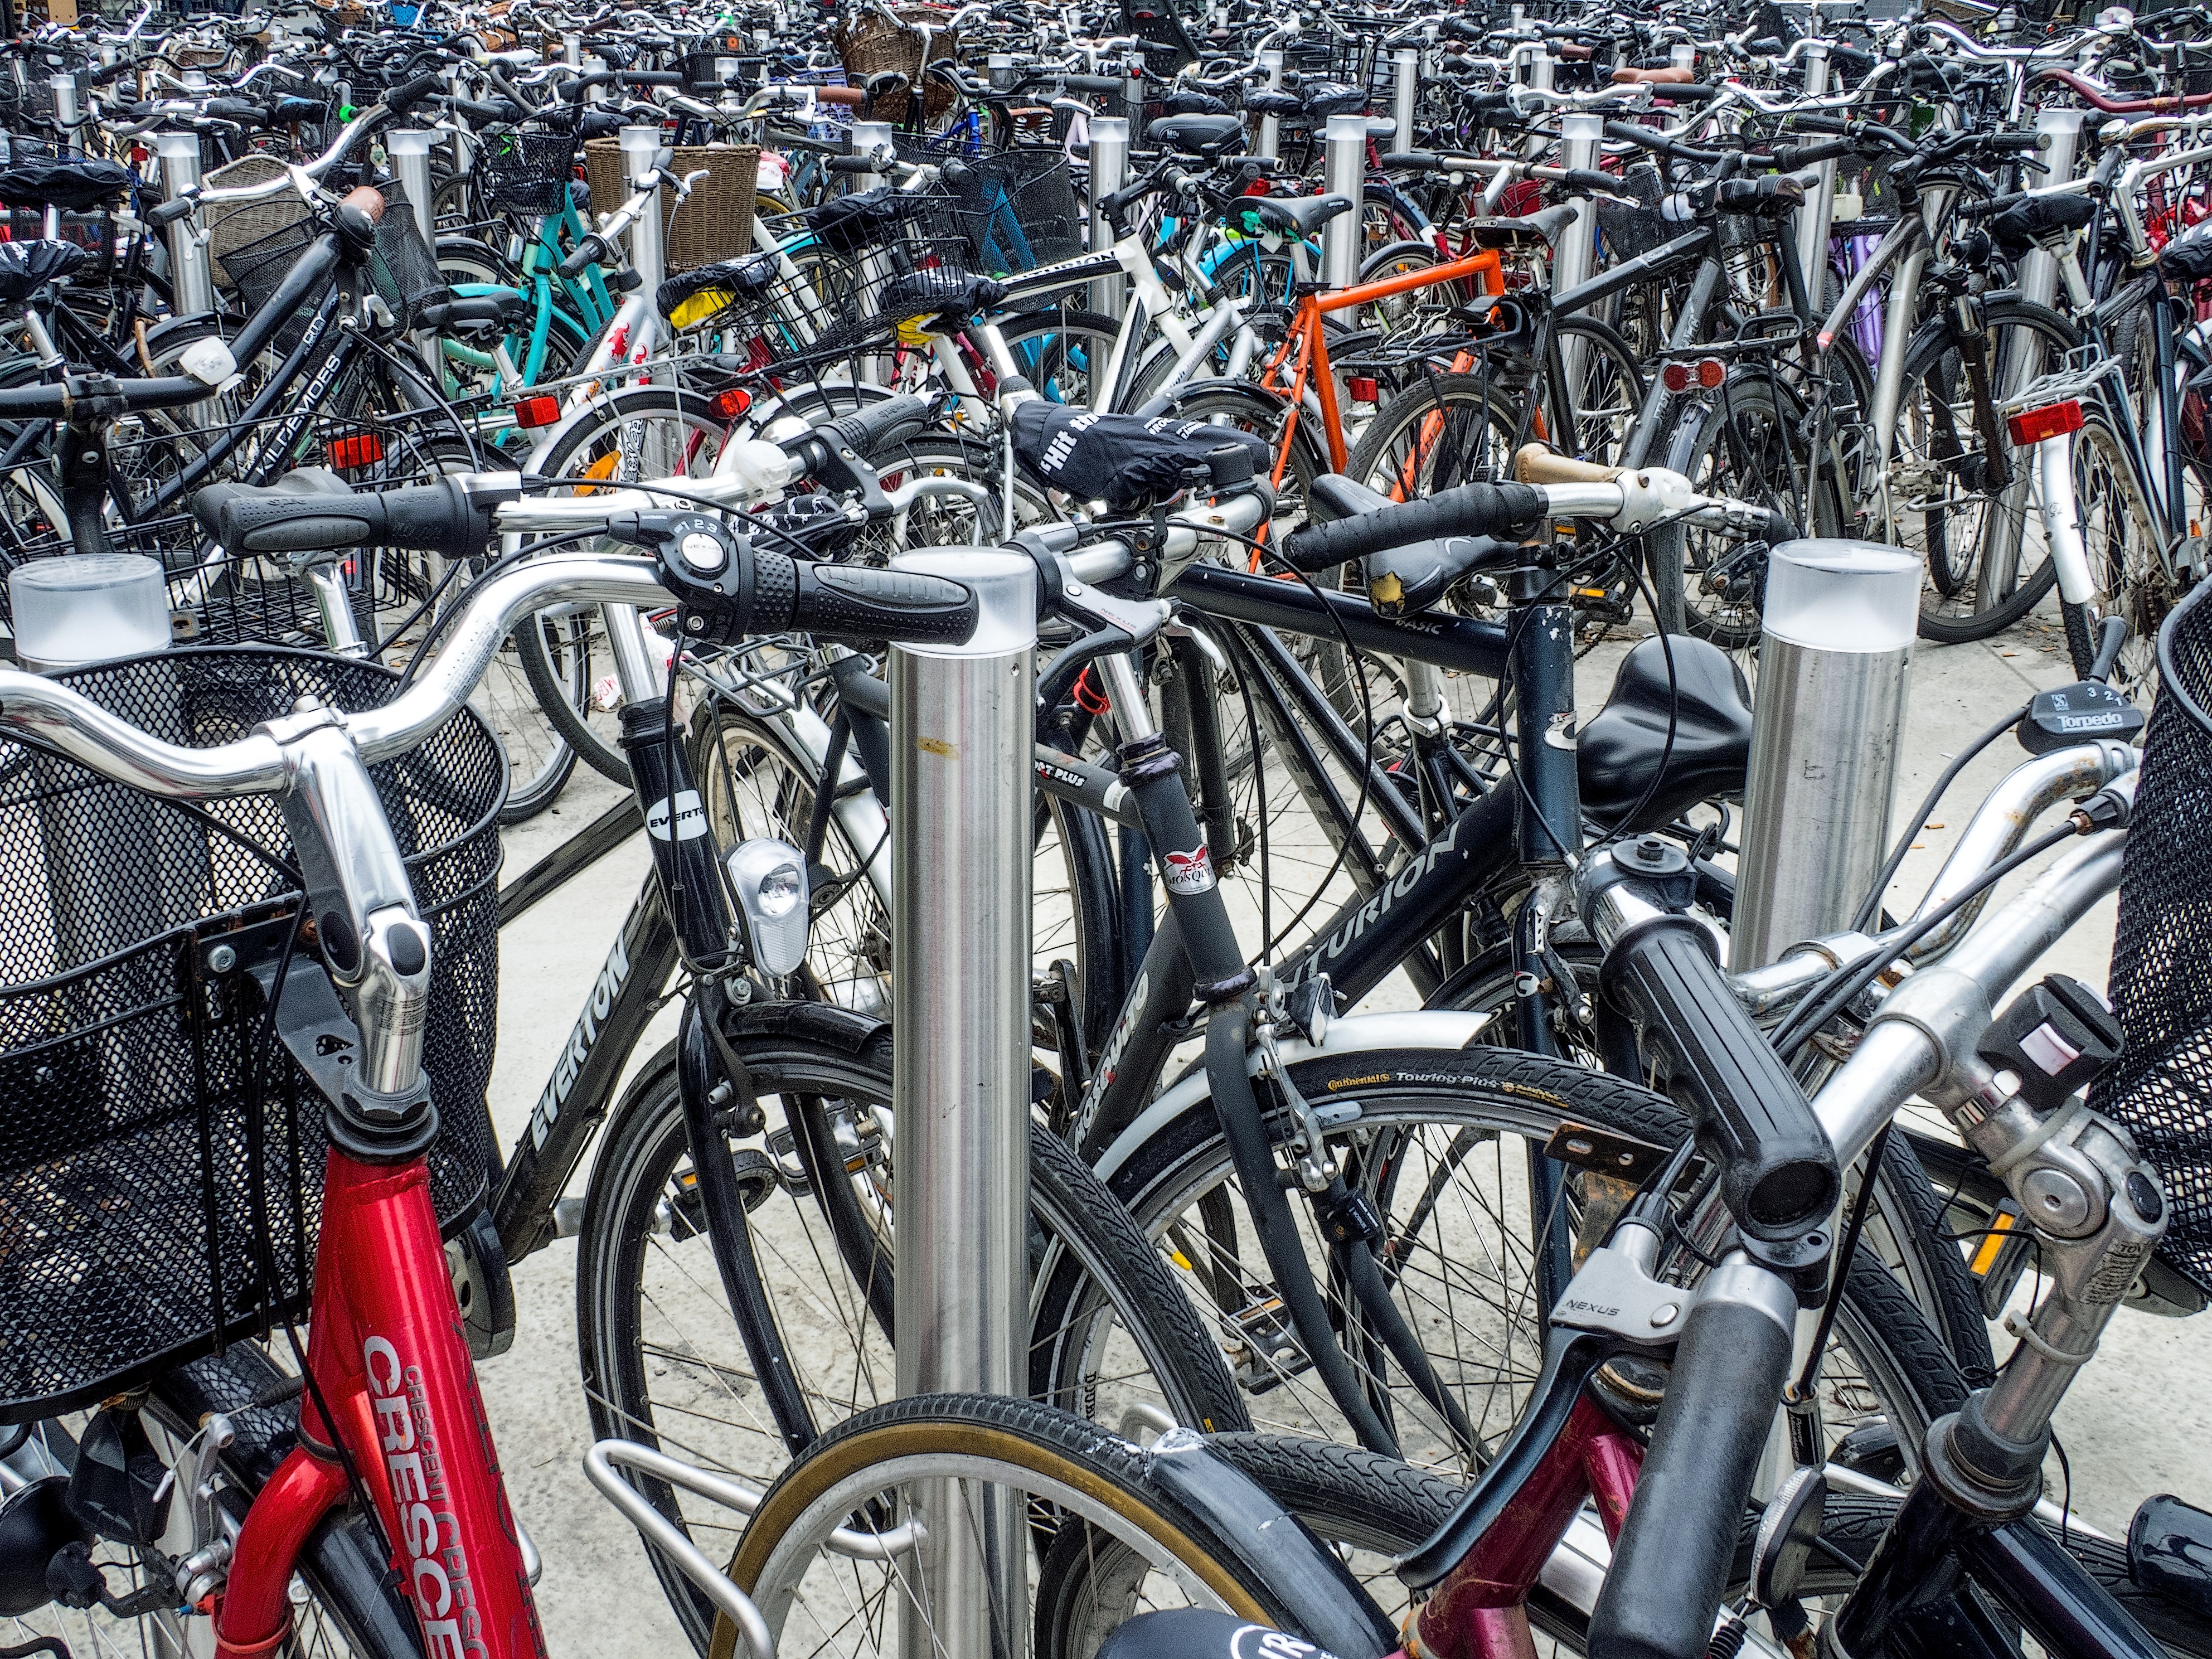
sport, bicycle, bike, parking, cyclist, transport, vehicle, motorcycle, ecology, sports equipment, mountain bike, parked, medium, ecological, endurance sports